Bottle keep

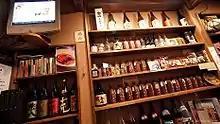
Patrons' bottles are kept on the shelf in a restaurant in Japan.

, or bottle-keep, is a service which is provided at some Japanese drinking establishments where a patron can purchase a bottle of liquor and have the unfinished portion stored until a later visit. A bottle retained in this manner is called a "keep bottle". The service is offered by a variety of drinking establishments, from casual izakaya to bars in some first-class hotels. For regular customers, the system is less expensive than paying for single drinks. Some restaurants and bars outside Japan have also adopted the service.